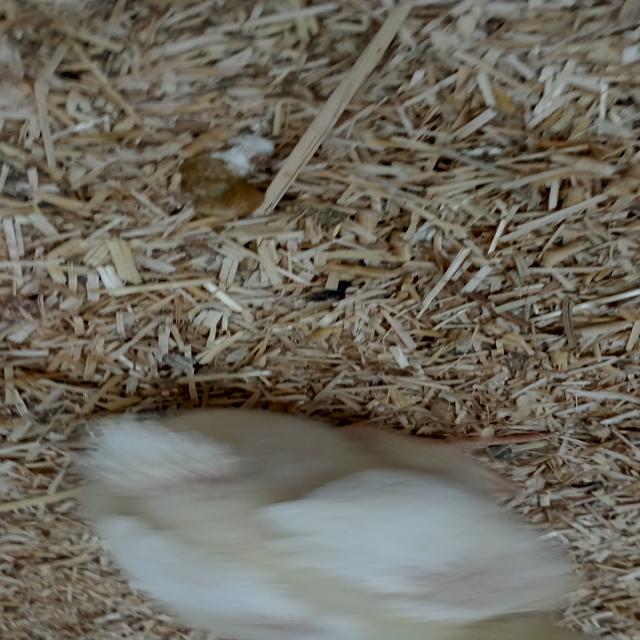
Weight: 350 g